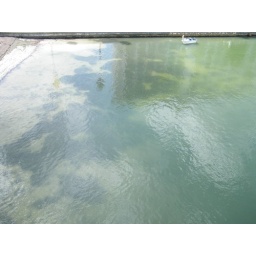
sea grasses and the small beach underneath the bridge